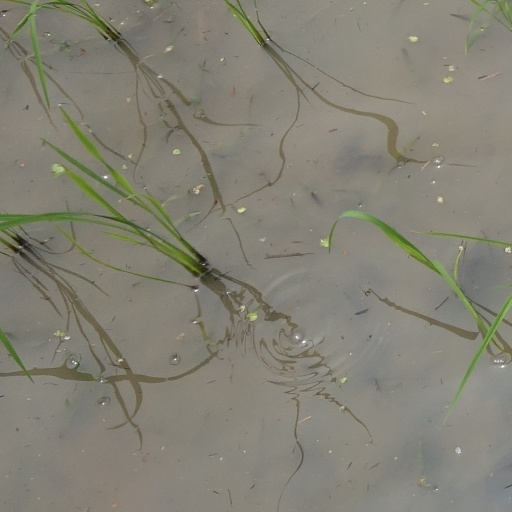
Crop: rice